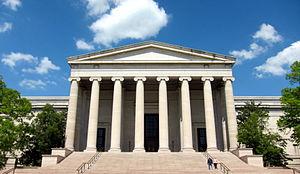
Cette liste, forcément incomplète puisqu'il n'existe pas de catalogue raisonné des œuvres de Braque, recense en priorité, parmi les pièces les plus importantes de l'artiste, celles qui sont exposées dans des musées. Ou bien, dans le cas de collections particulières, celles qui sont le plus souvent prêtées et qui apparaissent dans les rétrospectives. Les œuvres de Georges Braque se composent principalement de tableaux, catégorie dans laquelle se trouvent les papiers collés, qui sont des compositions, à ne pas à confondre avec des collages. L'artiste a aussi réalisé des livres d'artistes, des lithographies, des eaux-fortes, des sculptures, des tapisseries et des bijoux.
La National Gallery of Art, littéralement « Galerie nationale d'art », est un musée américain situé à Washington, D.C., l'un des plus grands du monde. Il est administré par le gouvernement fédéral des États-Unis et son entrée est gratuite. Les collections sont réparties dans deux bâtiments reliés par une galerie souterraine sous le Mall : le bâtiment Est et le bâtiment Ouest. La NGA est affiliée à la Smithsonian Institution.